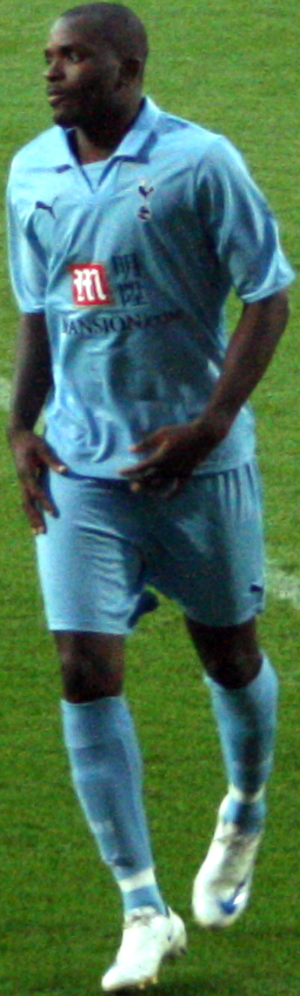
Darren Ashley Bent, né le 6 février 1984 à Tooting, Londres, est un footballeur international anglais qui évolue au poste d'attaquant.